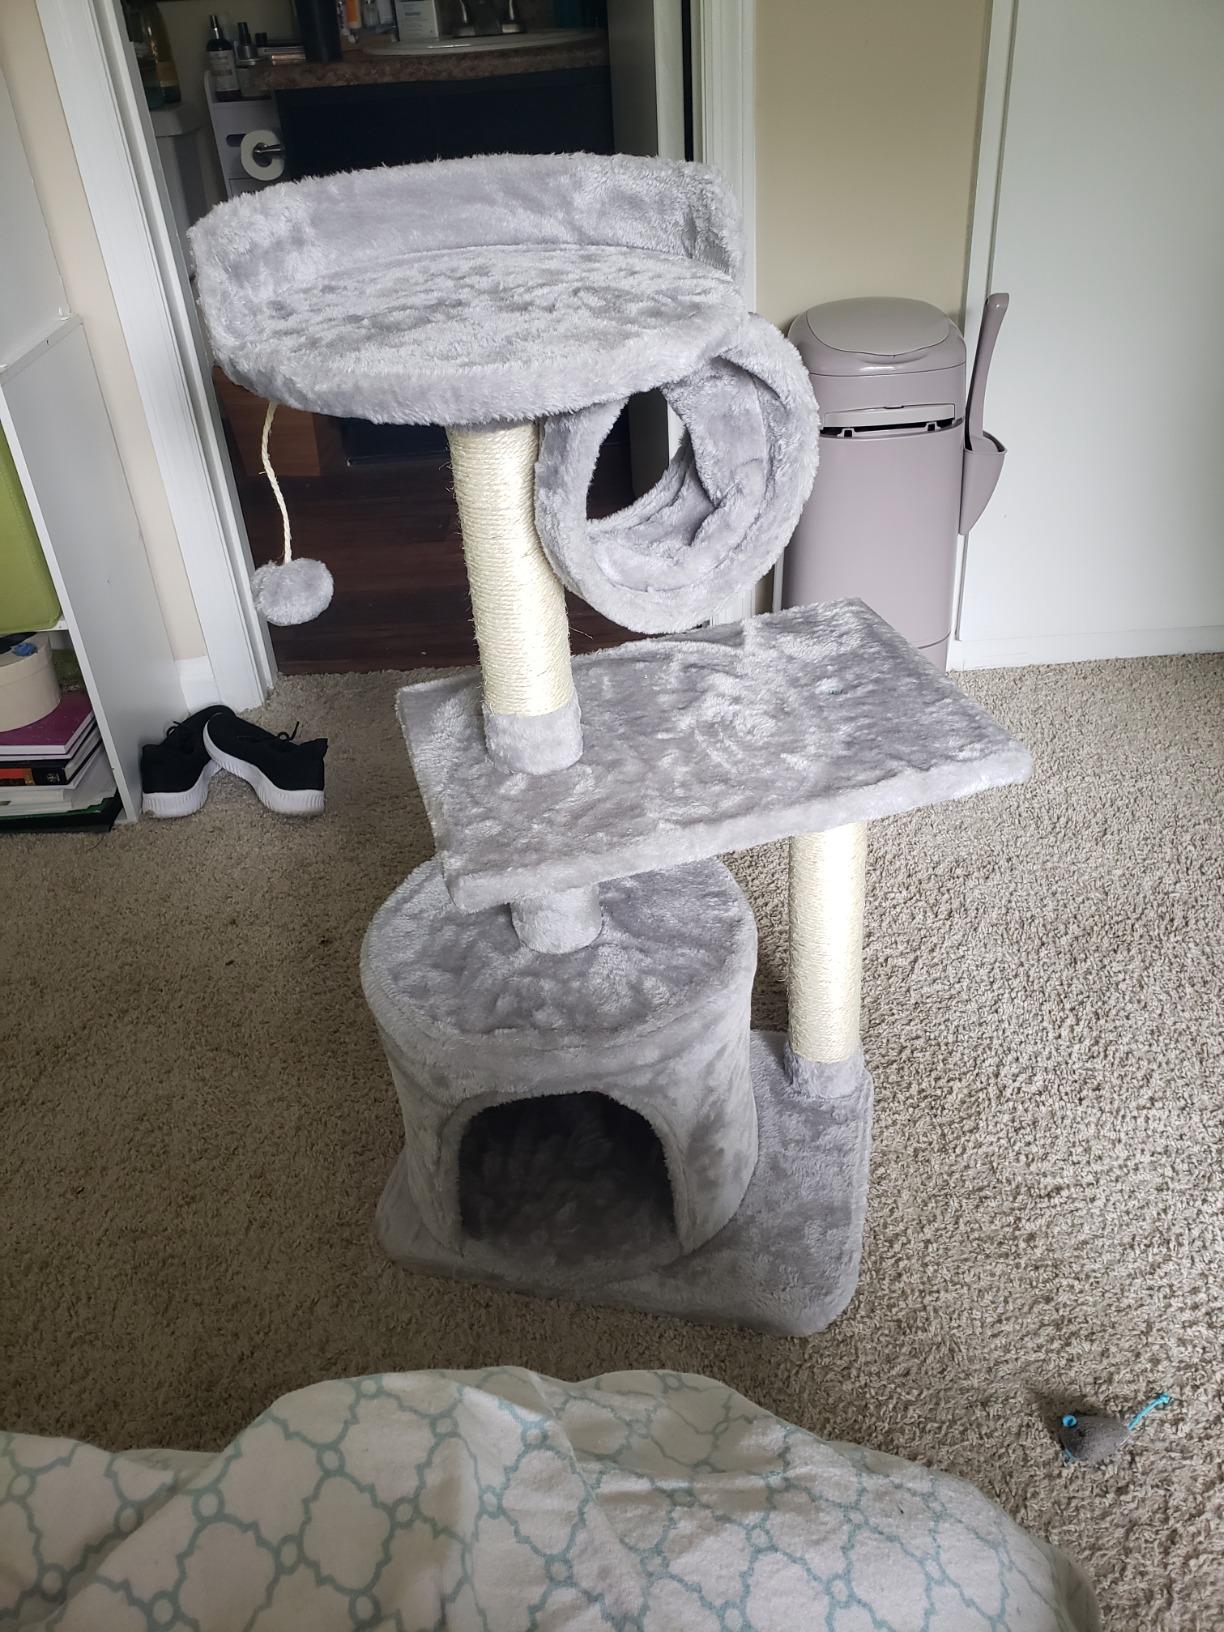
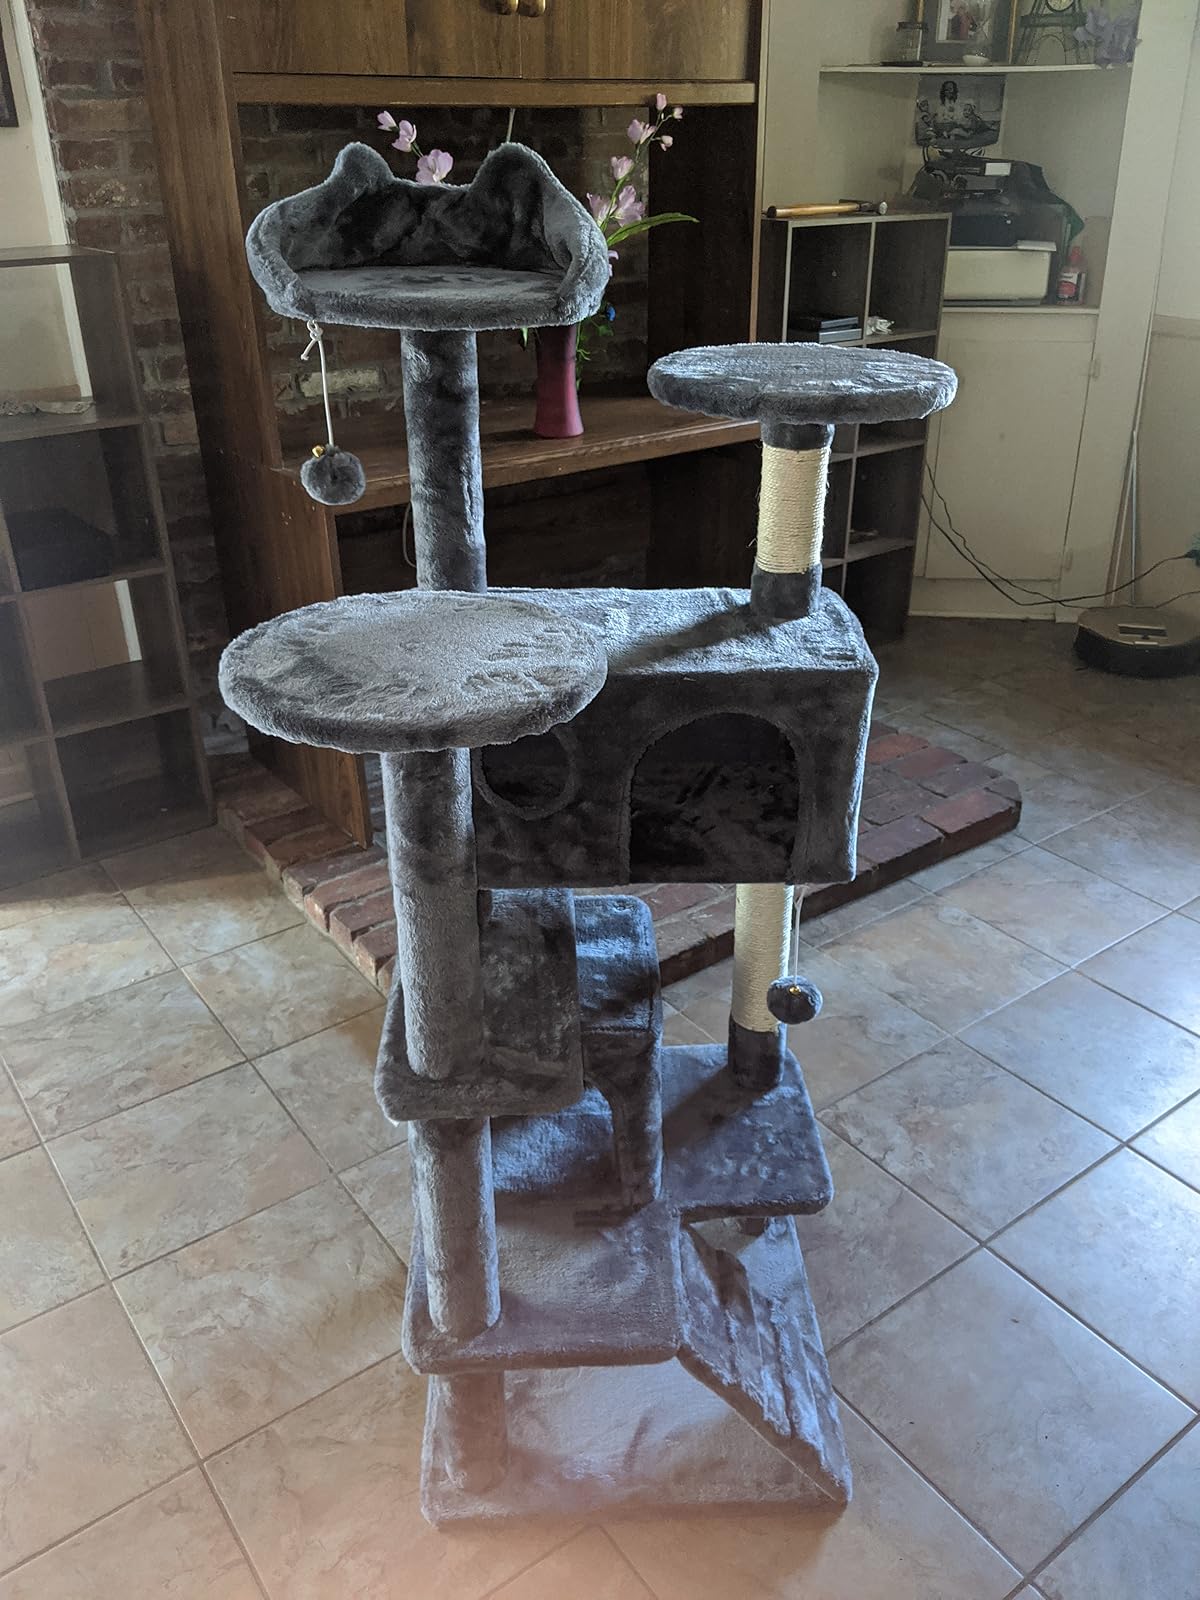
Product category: items_cat tree
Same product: no